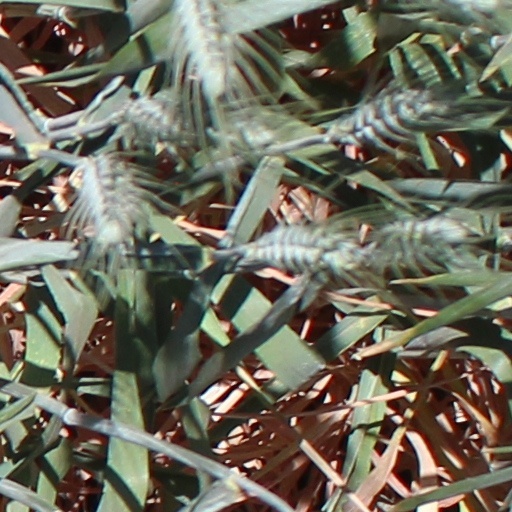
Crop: wheat